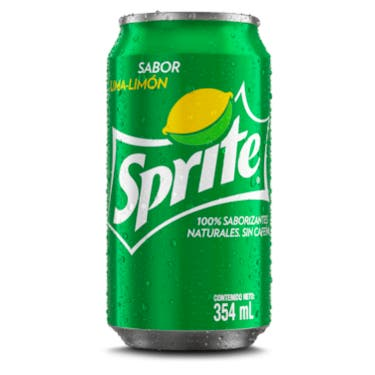
A Sprite soda in a 354-milliliters  can